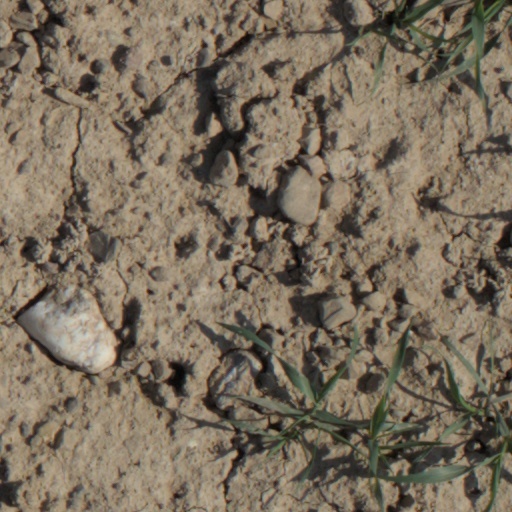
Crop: wheat